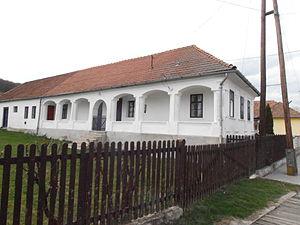
Gömörszőlős est un village et une commune du comitat de Borsod-Abaúj-Zemplén en Hongrie.